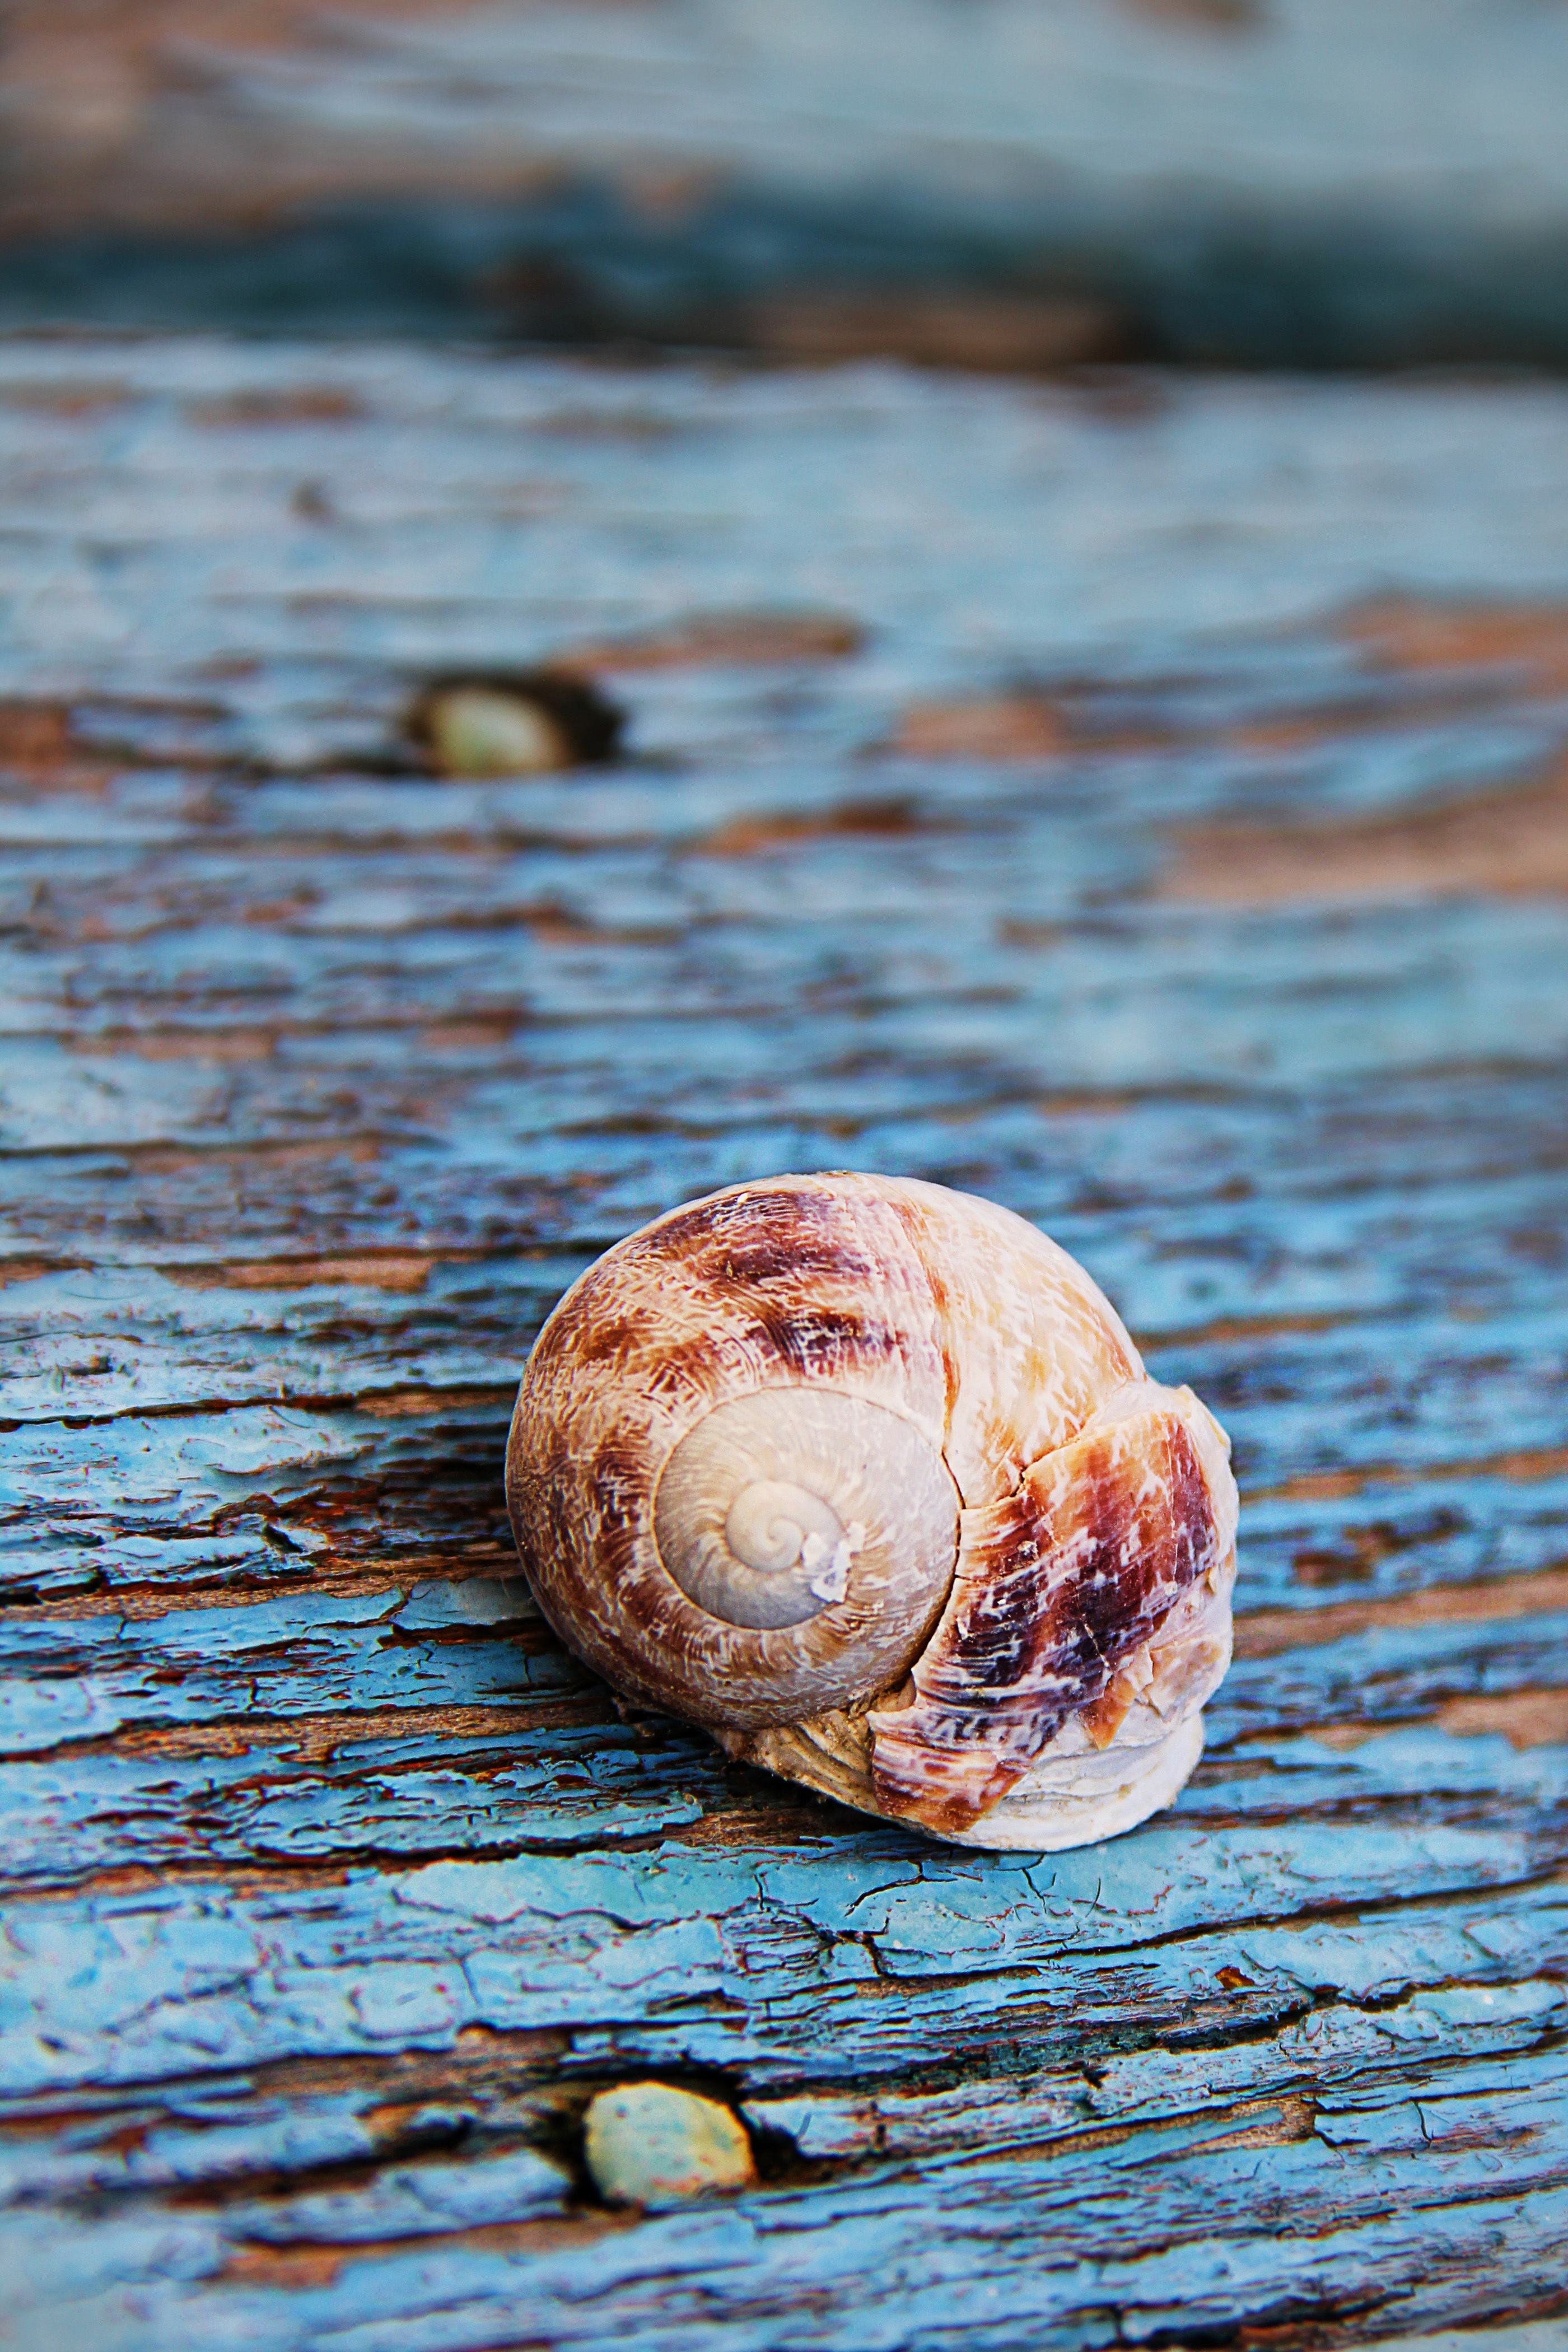
sea, water, nature, wood, summer, travel, decoration, reflection, close, material, shell, housing, close up, snail, decorative, maritime, sea freight